History of the New York Yankees

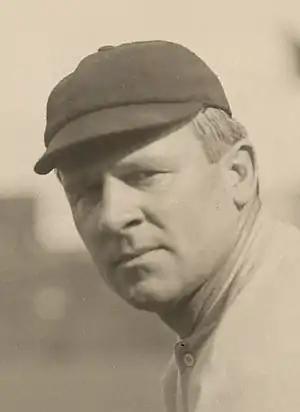
John McGraw

At the end of the 1900 baseball season, the Western League was positioned by its president, Ban Johnson, as a new major league that would compete with the established National League (NL). The league was reorganized and renamed the American League (AL), and eight cities fielded teams in the 1901 season. A Baltimore team had played in the NL through the 1899 season, after which the club was shut down by the league. Baltimore was one of three former NL cities where the AL placed teams in an effort to reach underserved fans. The new Orioles' first manager was John McGraw, who had held the same position for the previous Baltimore team in 1899; McGraw also held an ownership stake.